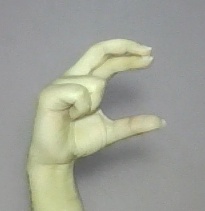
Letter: thal